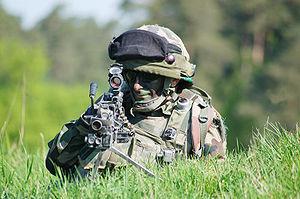
Les forces armées françaises présentes en Allemagne ont connu plusieurs appellations : troupes d'occupation en Allemagne de 1945 à 1949, forces françaises en Allemagne de 1949 à 1993, forces françaises stationnées en Allemagne de 1993 à 1999 et enfin forces françaises et l'élément civil stationnés en Allemagne depuis 1999.
La FN Minimi est une mitrailleuse légère de conception belge dessinée par Ernest Vervier et fabriquée par la FN Herstal depuis 1974.